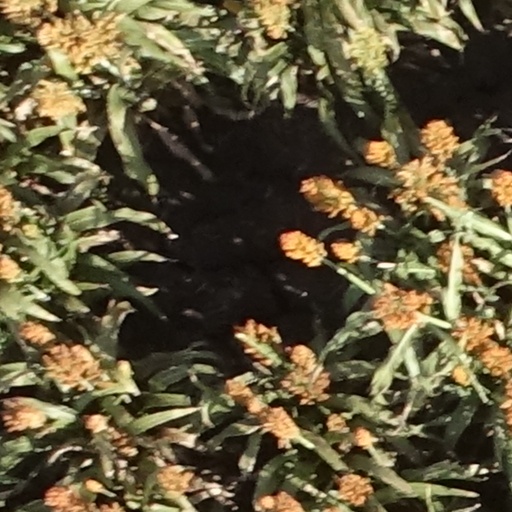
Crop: sorghum